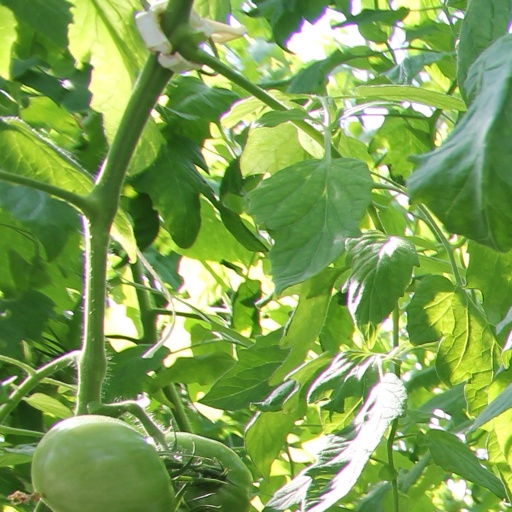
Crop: tomato